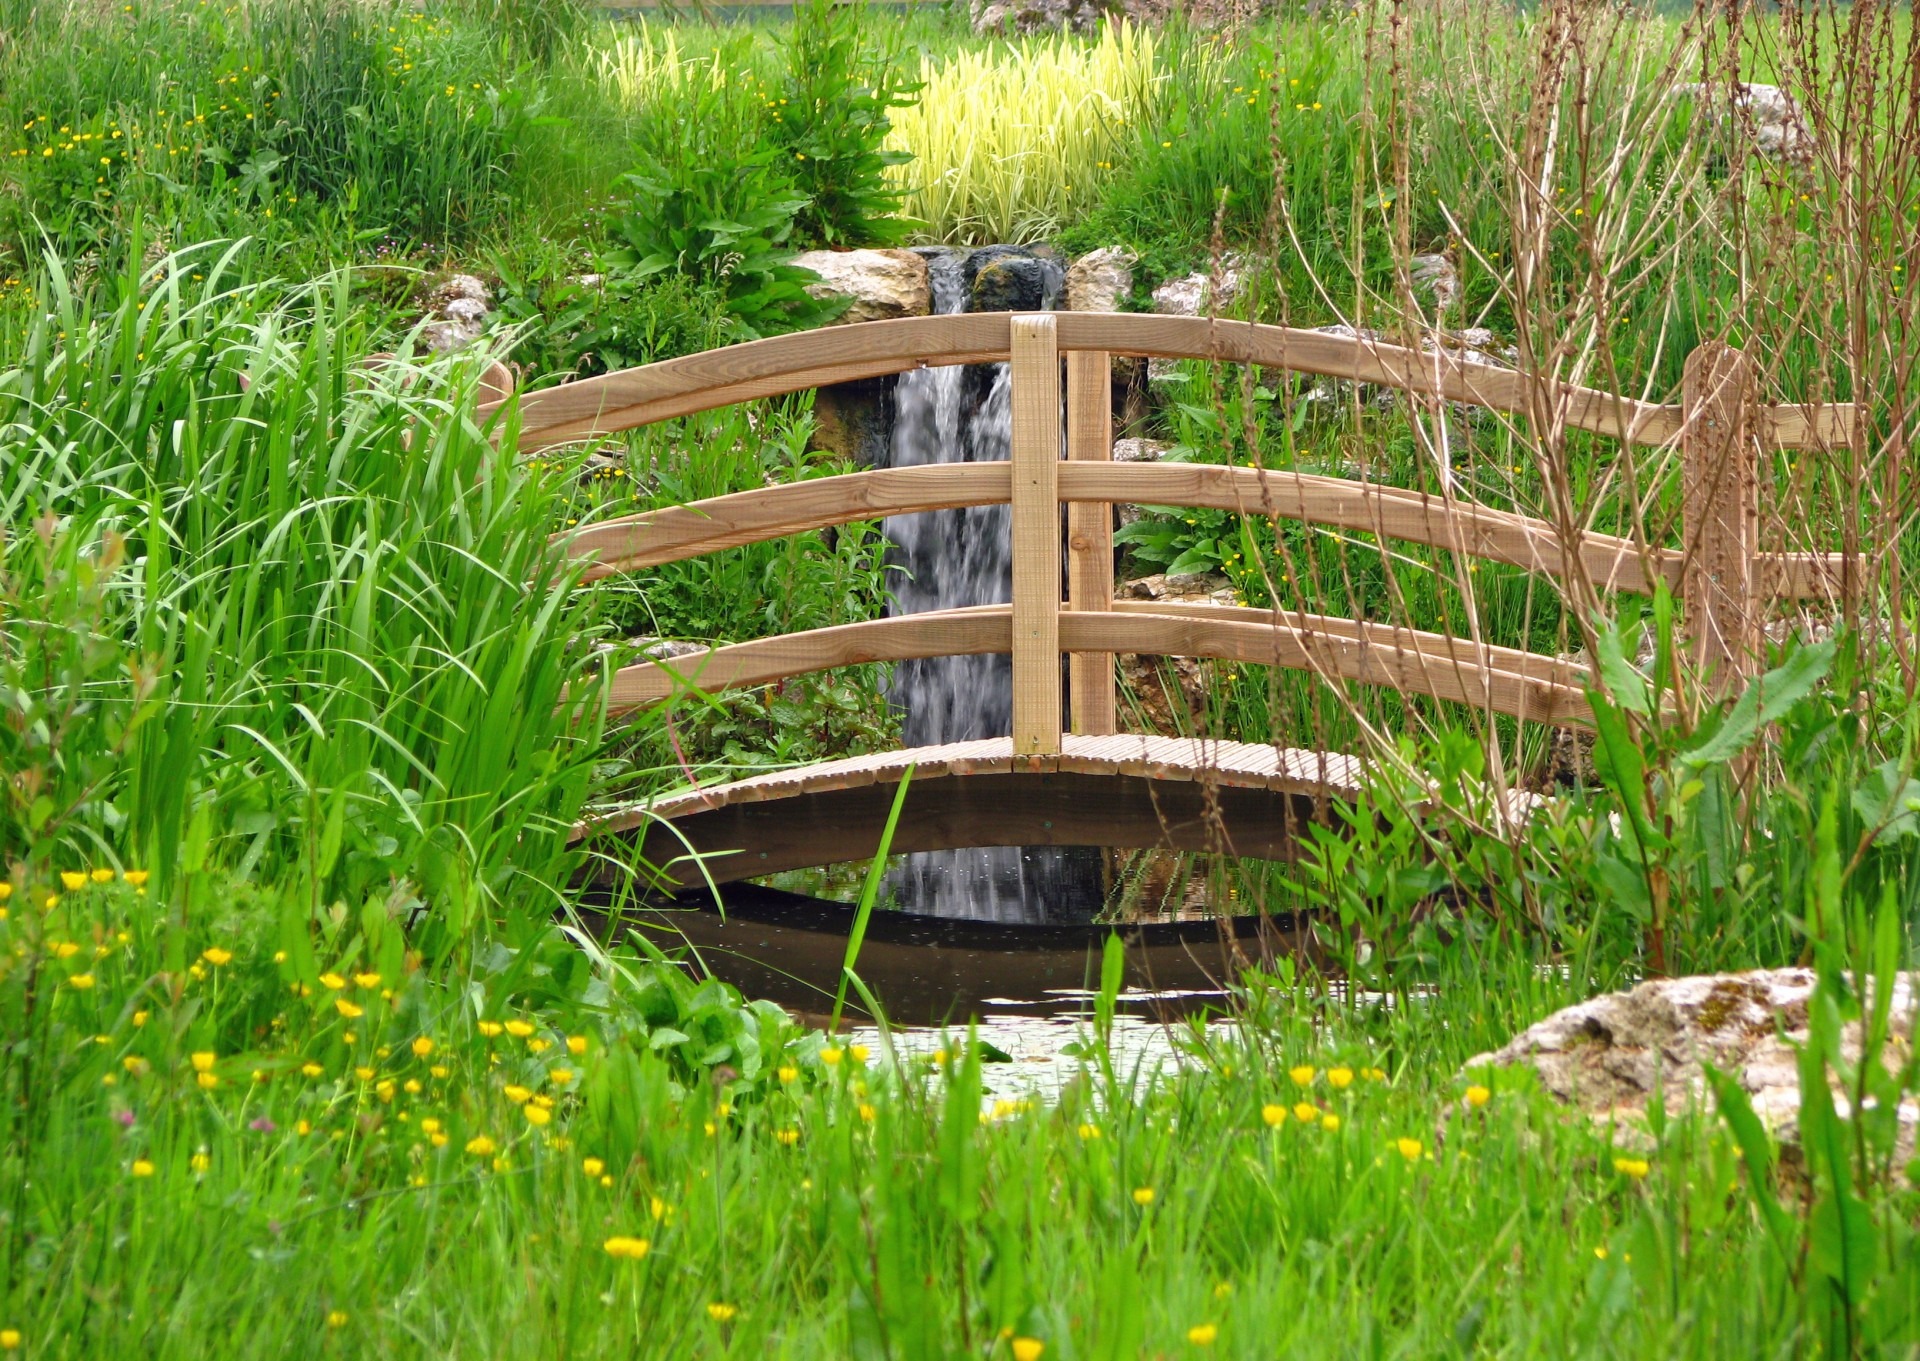
water, grass, swamp, bridge, lawn, meadow, flower, photo, pond, green, lush, backyard, garden, arched, wetland, beautiful, image, ornamental, habitat, ecosystem, wooden bridge, fish pond, natural environment, grass family